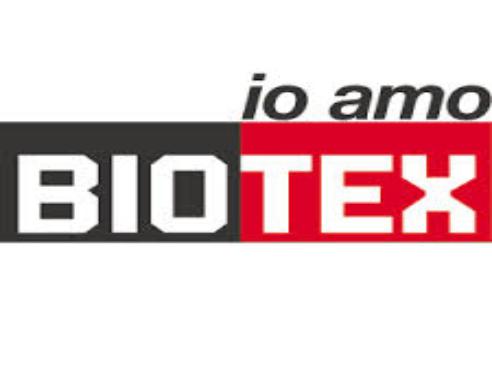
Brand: Biotex
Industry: Necessities